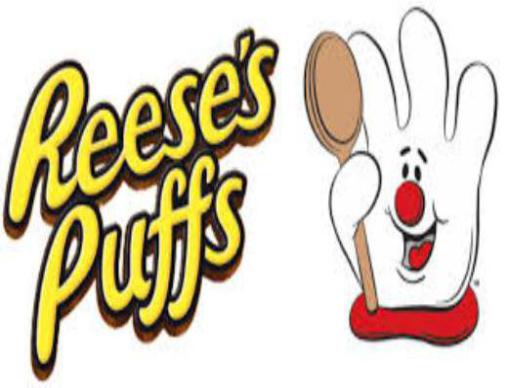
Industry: Food